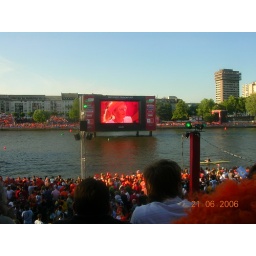
The spirit of the FIFA World Cup 2006 in Germany. A massive screen in the middle of the river in Frankfurt